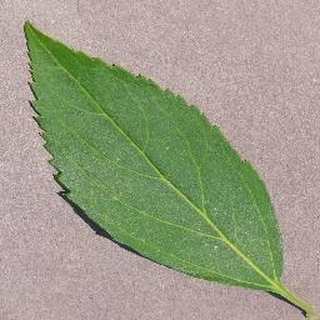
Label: healthy_cherry